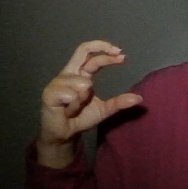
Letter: thal